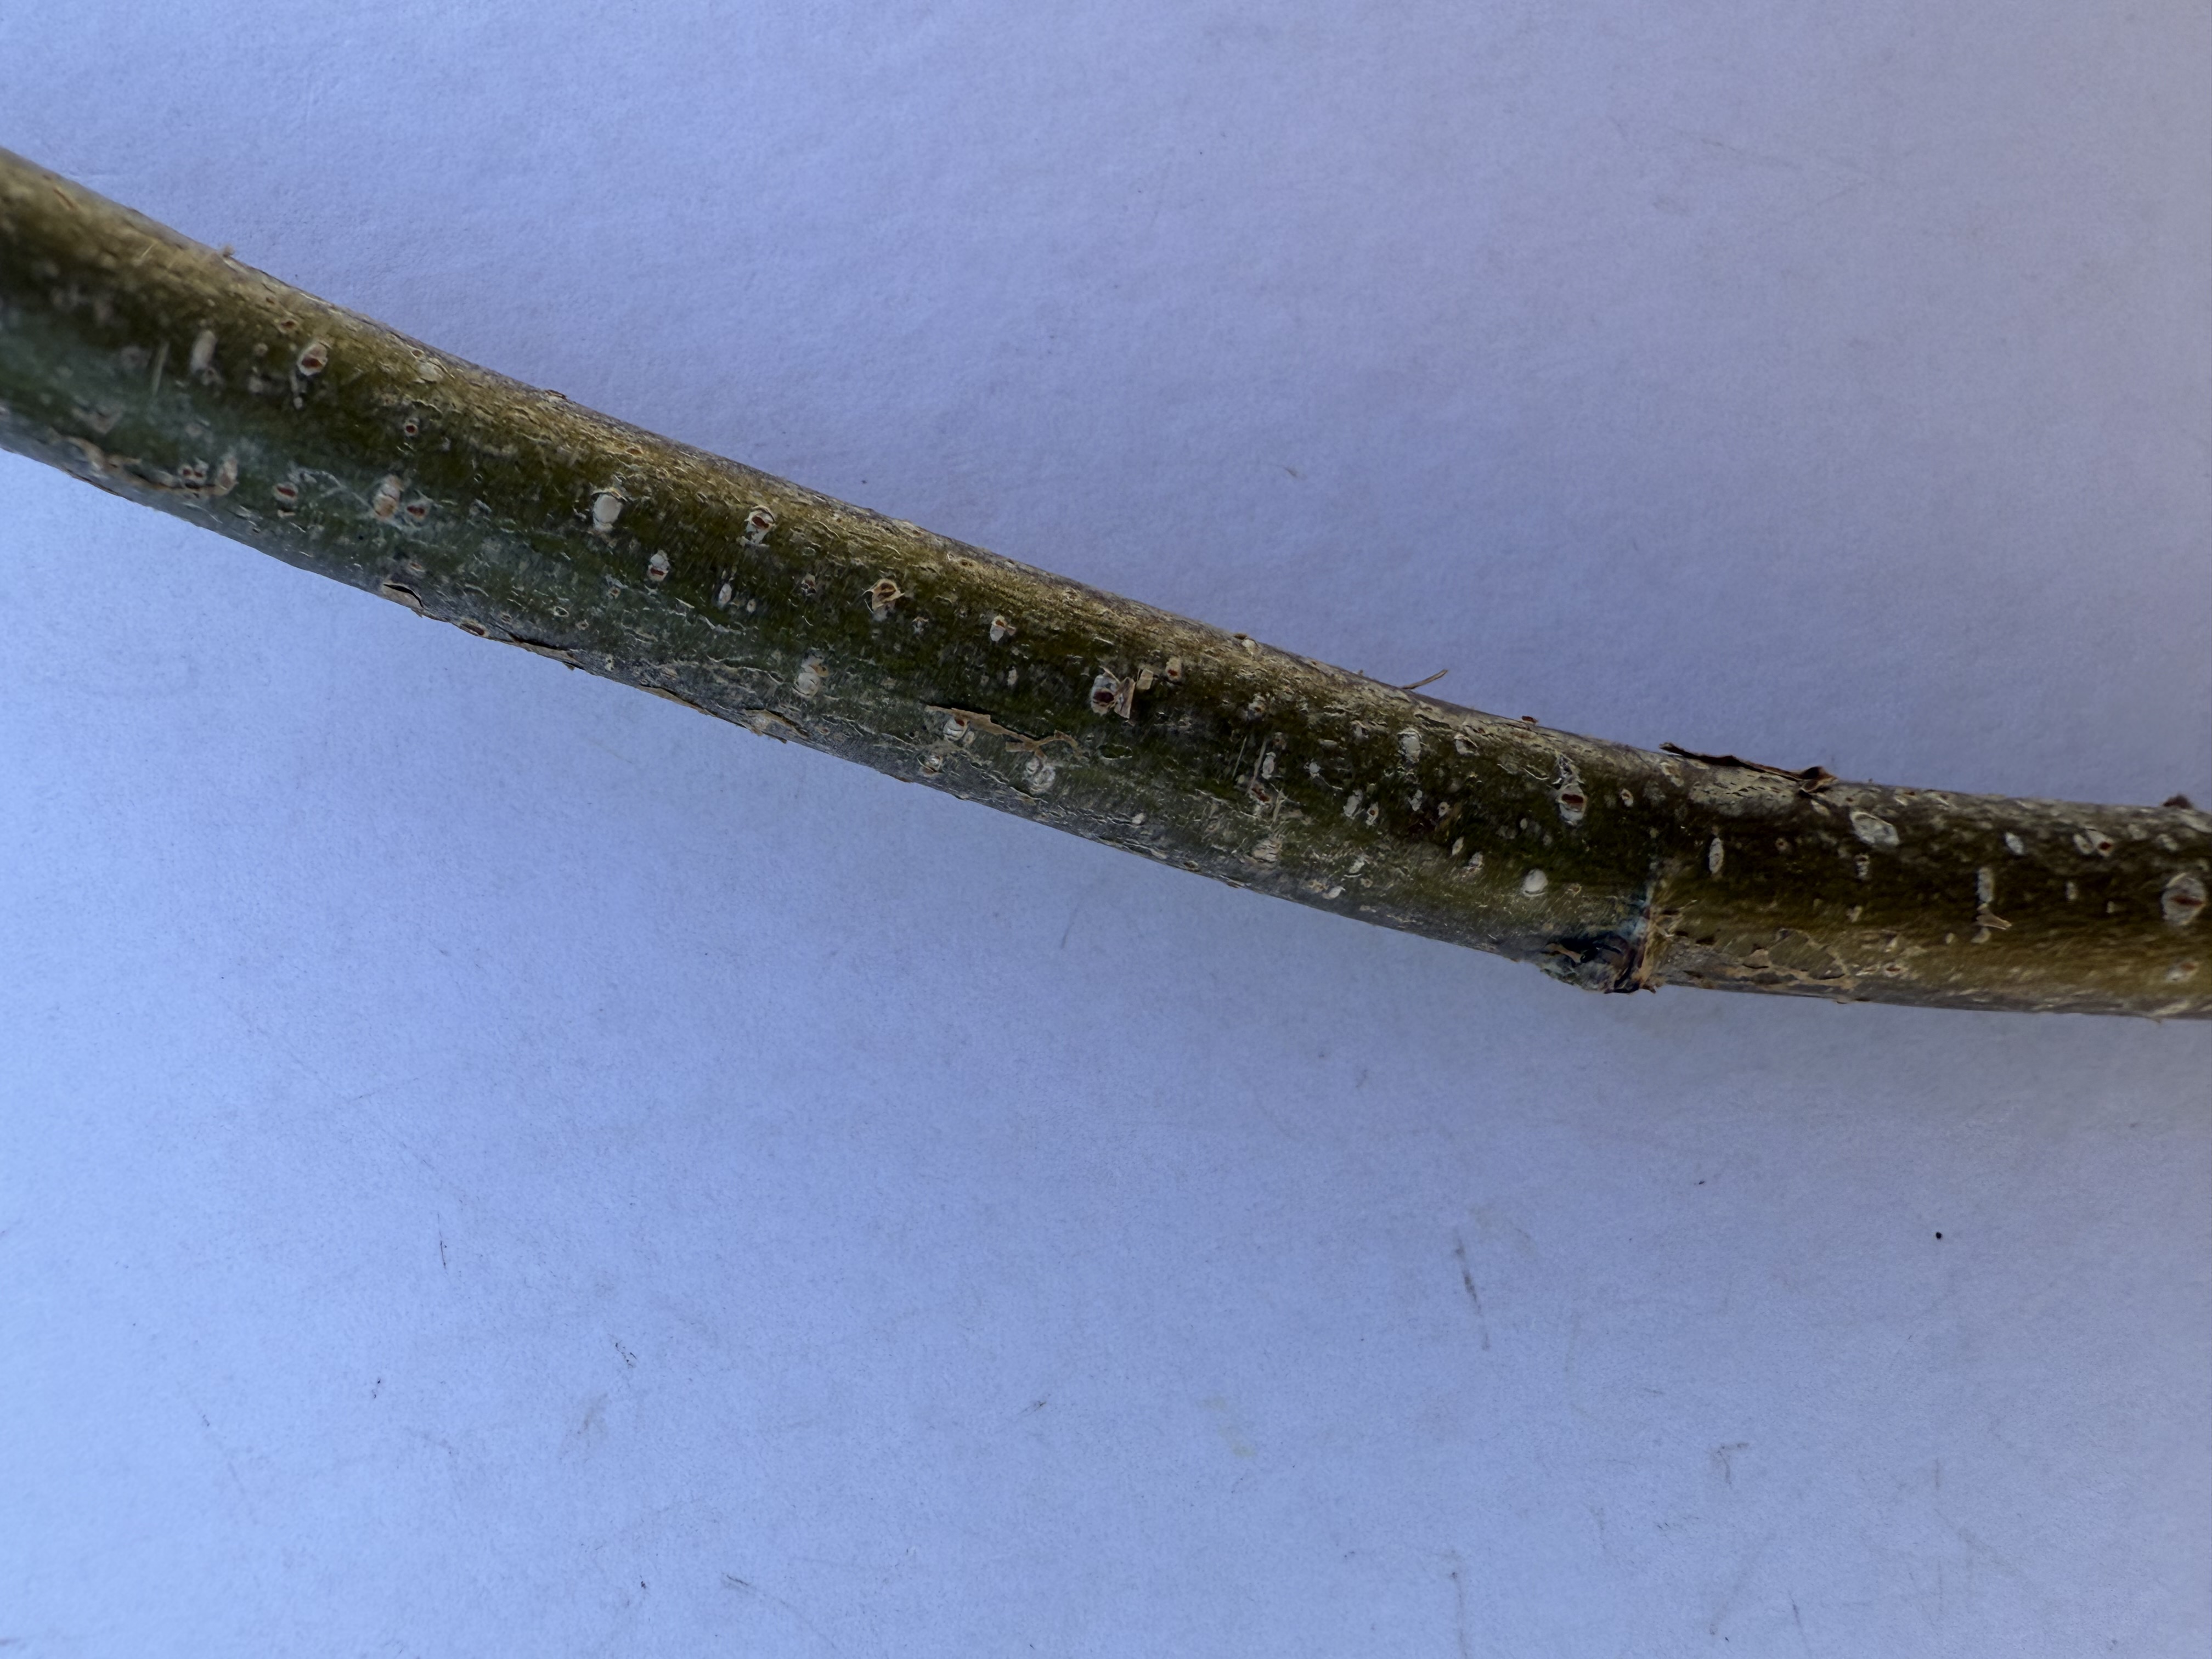
Variety: Hazelnut